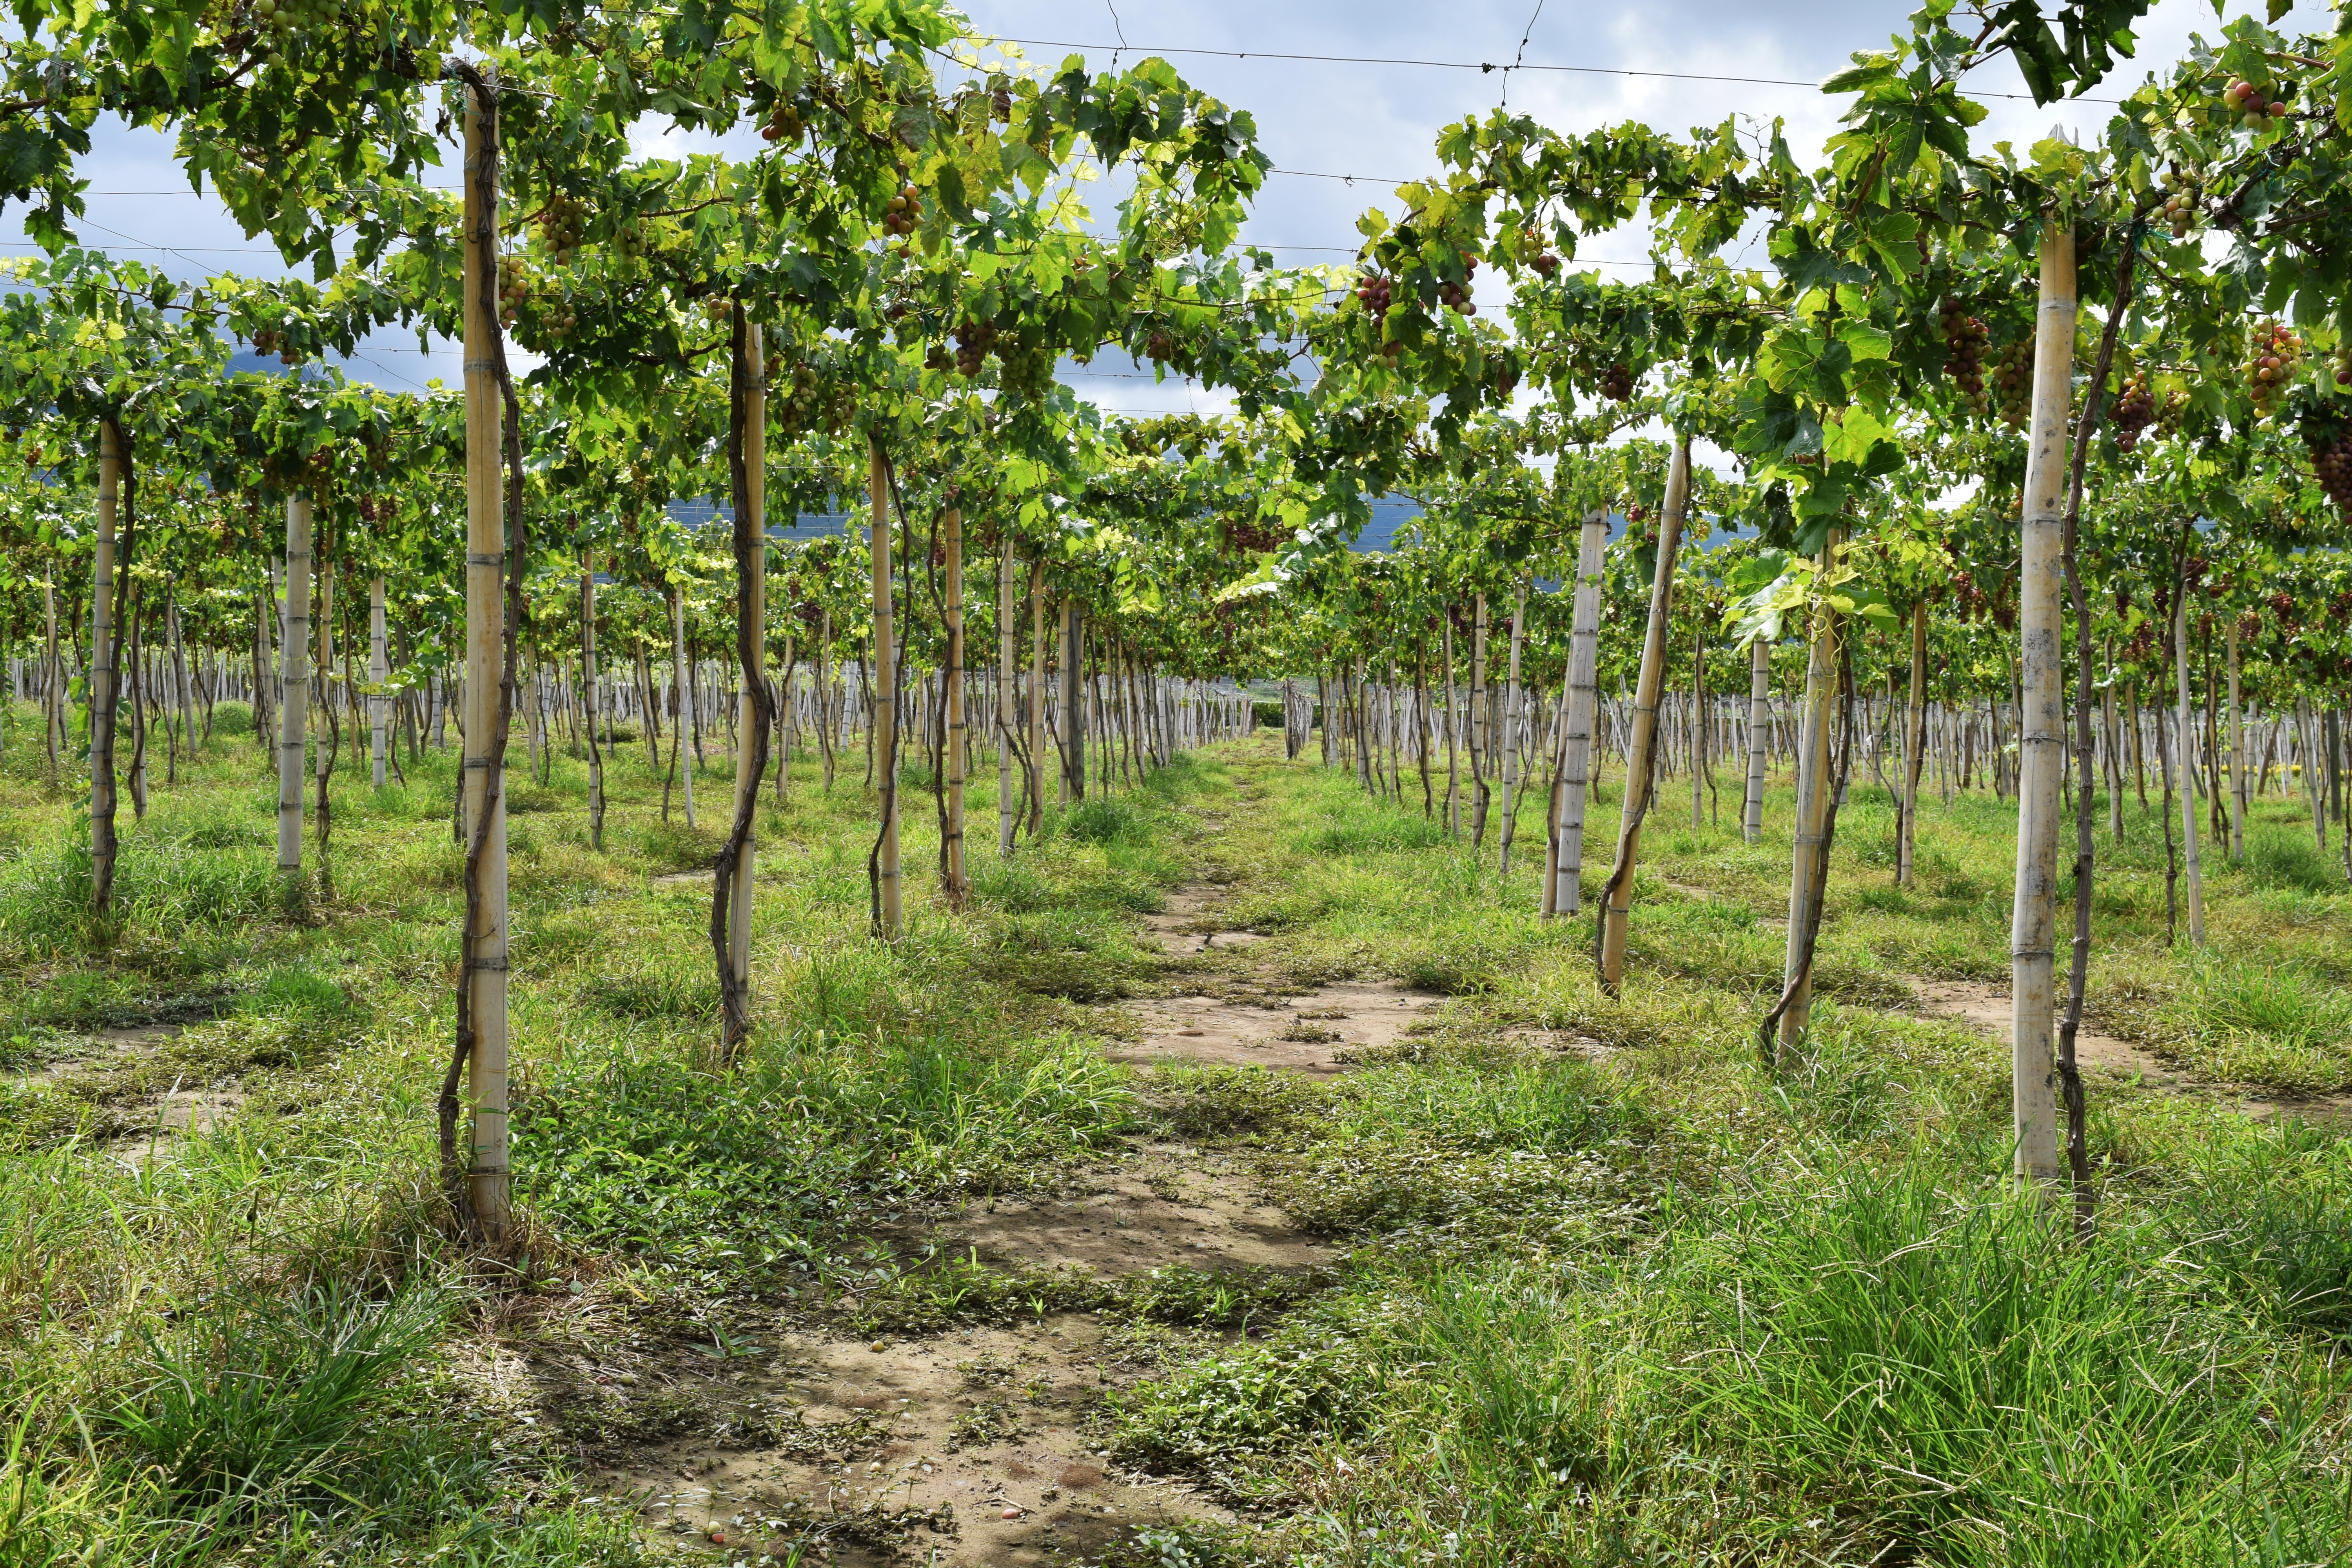
tree, nature, plant, vine, vineyard, wine, fruit, food, red, harvest, produce, soil, agriculture, red wine, cultivation, leaves, vegetation, grapes, plantation, cluster, ecosystem, flowering plant, land plant